Škoda Artic

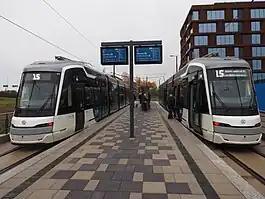
Two ForCity Smart Artic X54 units on the western terminus of light rail line 15 in Keilaniemi, Espoo

Bi-directional Artic trams also operate in the city of Tampere in Finland for the Tampere light rail system which opened in 2021. A total of 19 units (with an option for an additional 46 units for future expansions) were delivered during 2020 and 2021 for the city-owned company Tampere Tramway Ltd (Tampereen Raitiotie Oy), which owns, maintains and develops the network and rolling stock. The Tampere light rail has a standard gauge of and the trams are wide. The vehicles are long and can be lengthened to be up to . The Artic light rail vehicles for Tampere have a capacity of 264 passengers (64+40 seated, 200 standing, 4 persons/m).